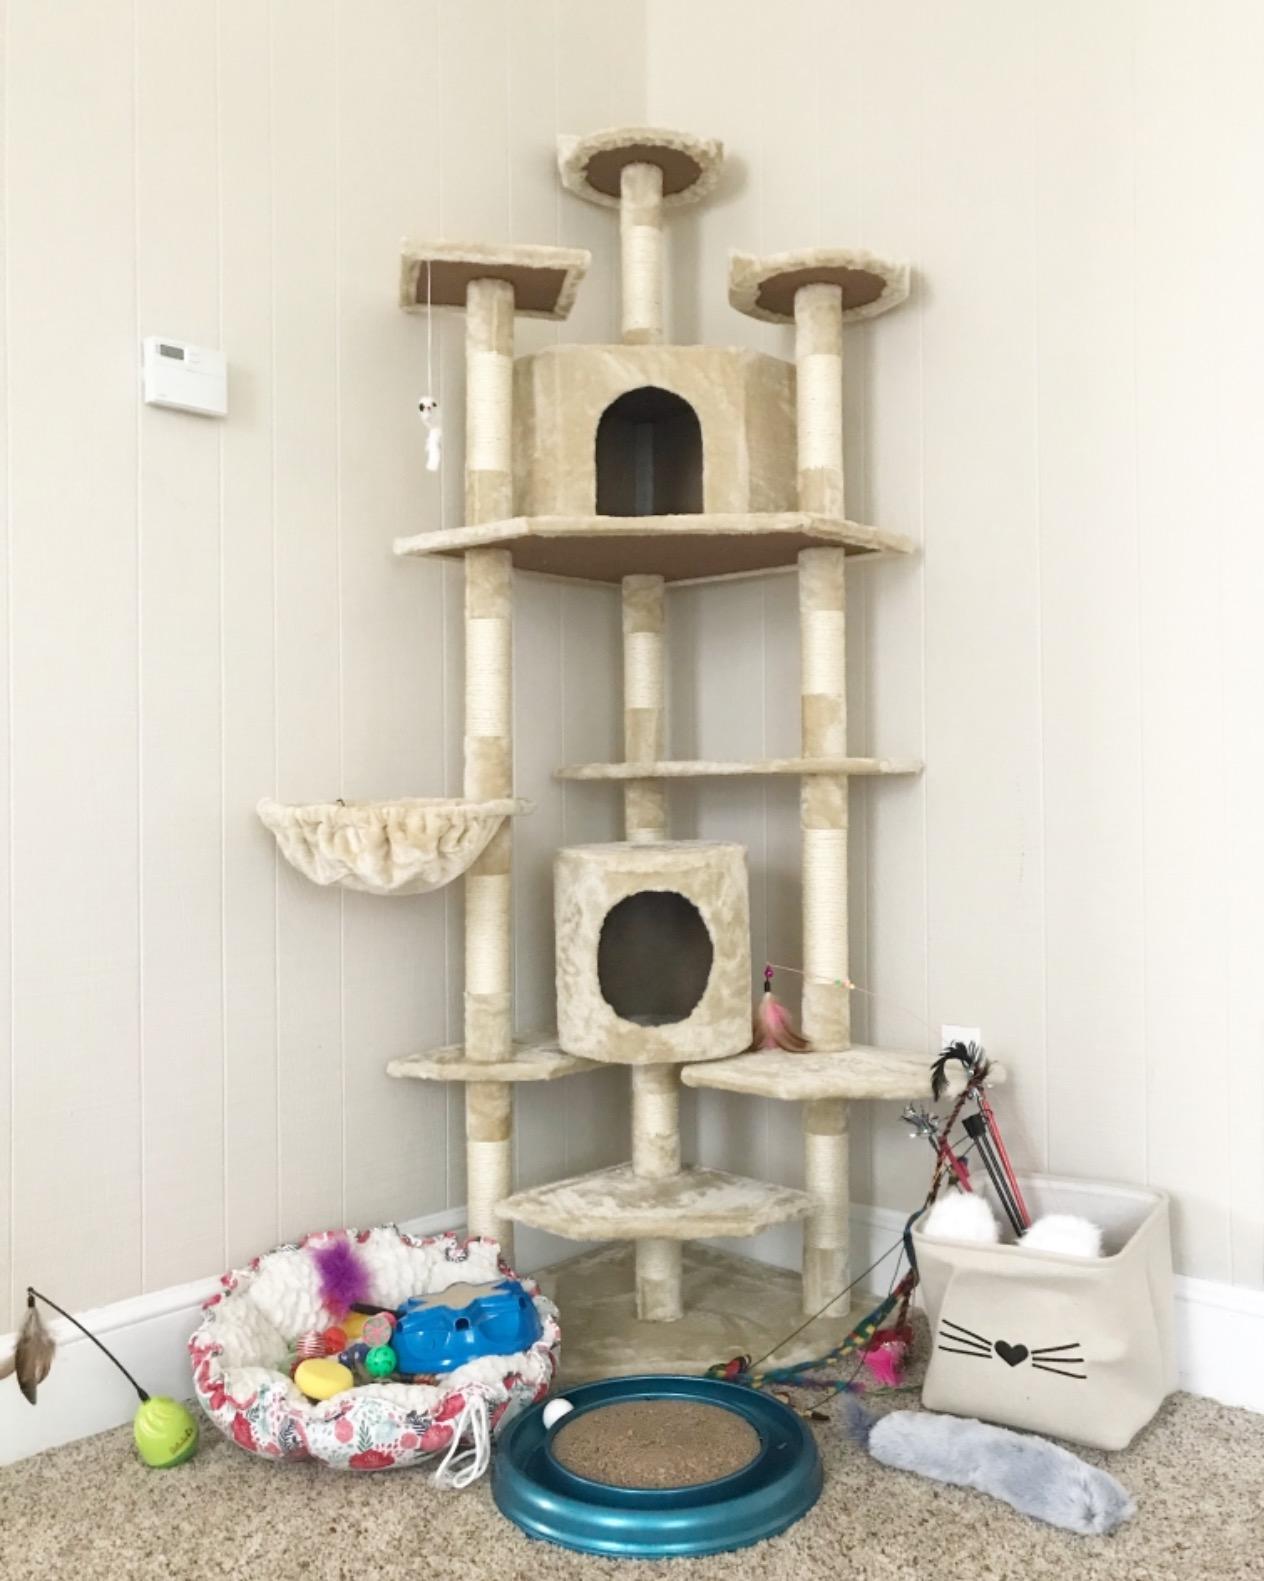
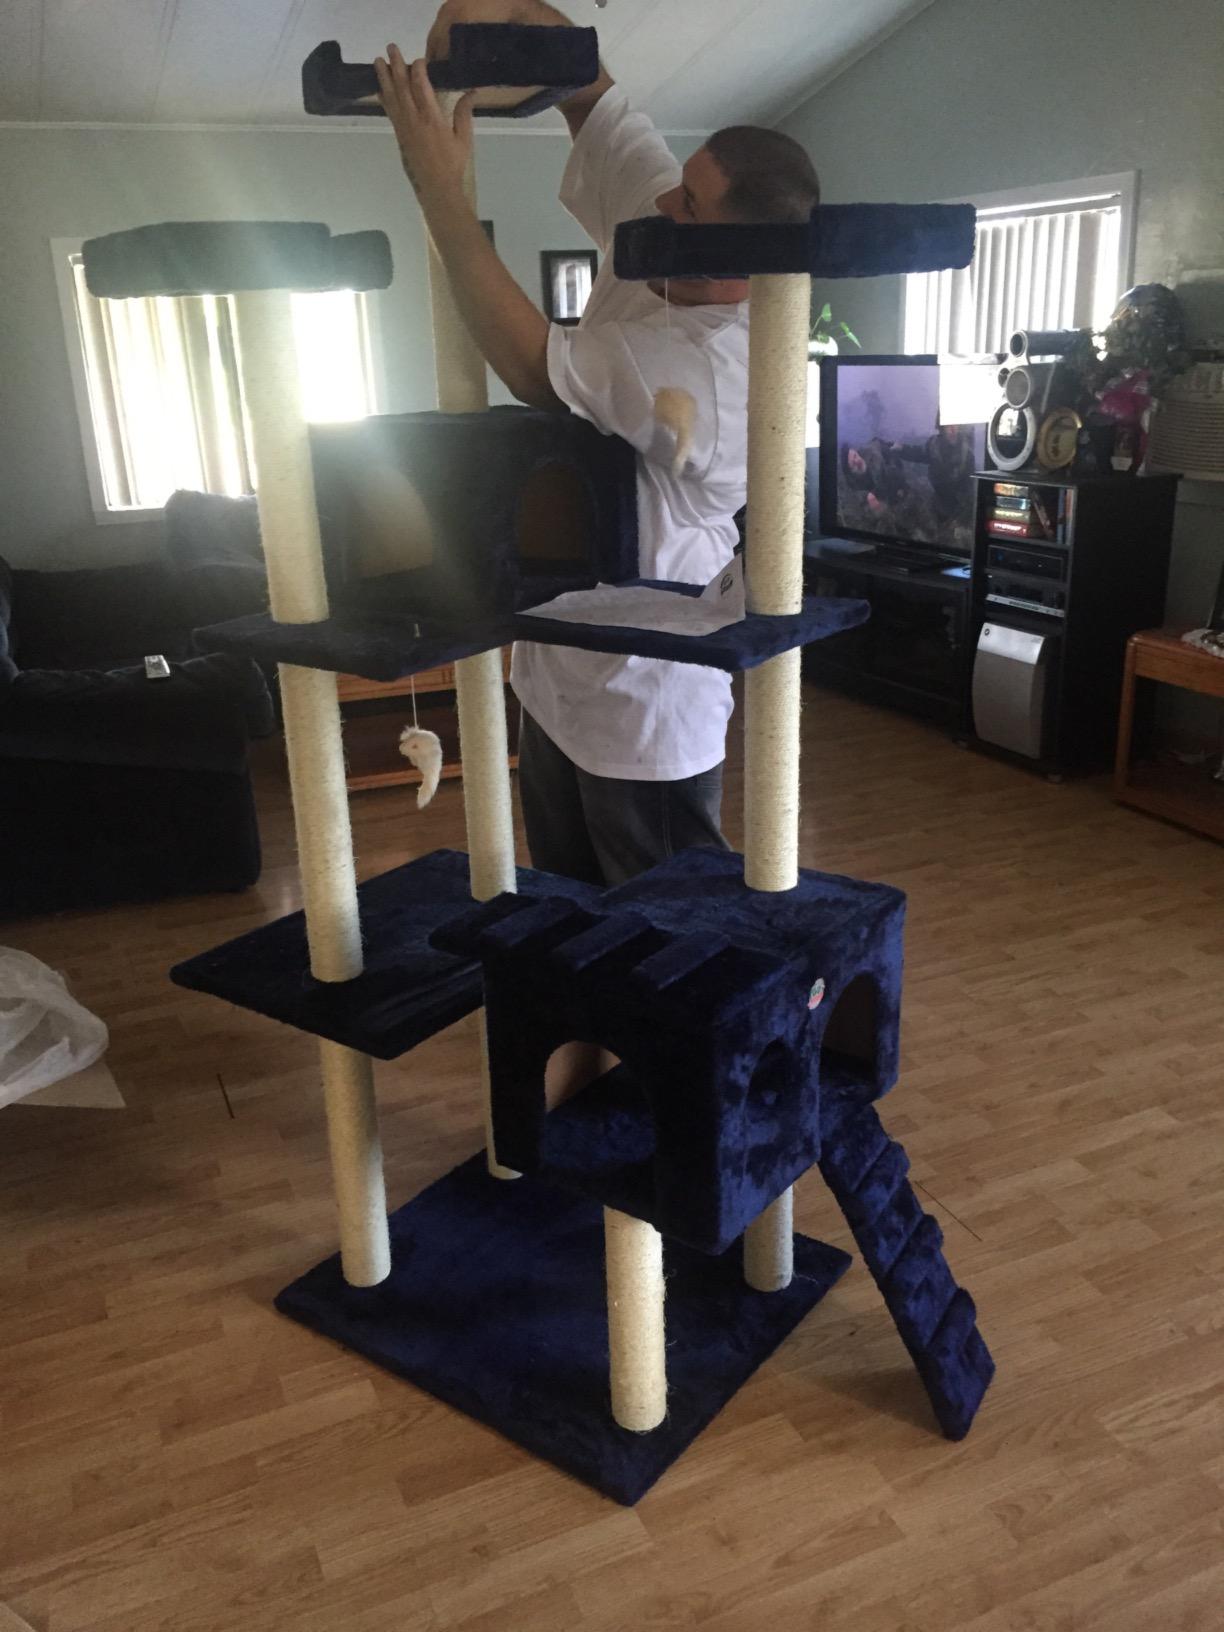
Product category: items_cat tree
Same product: no